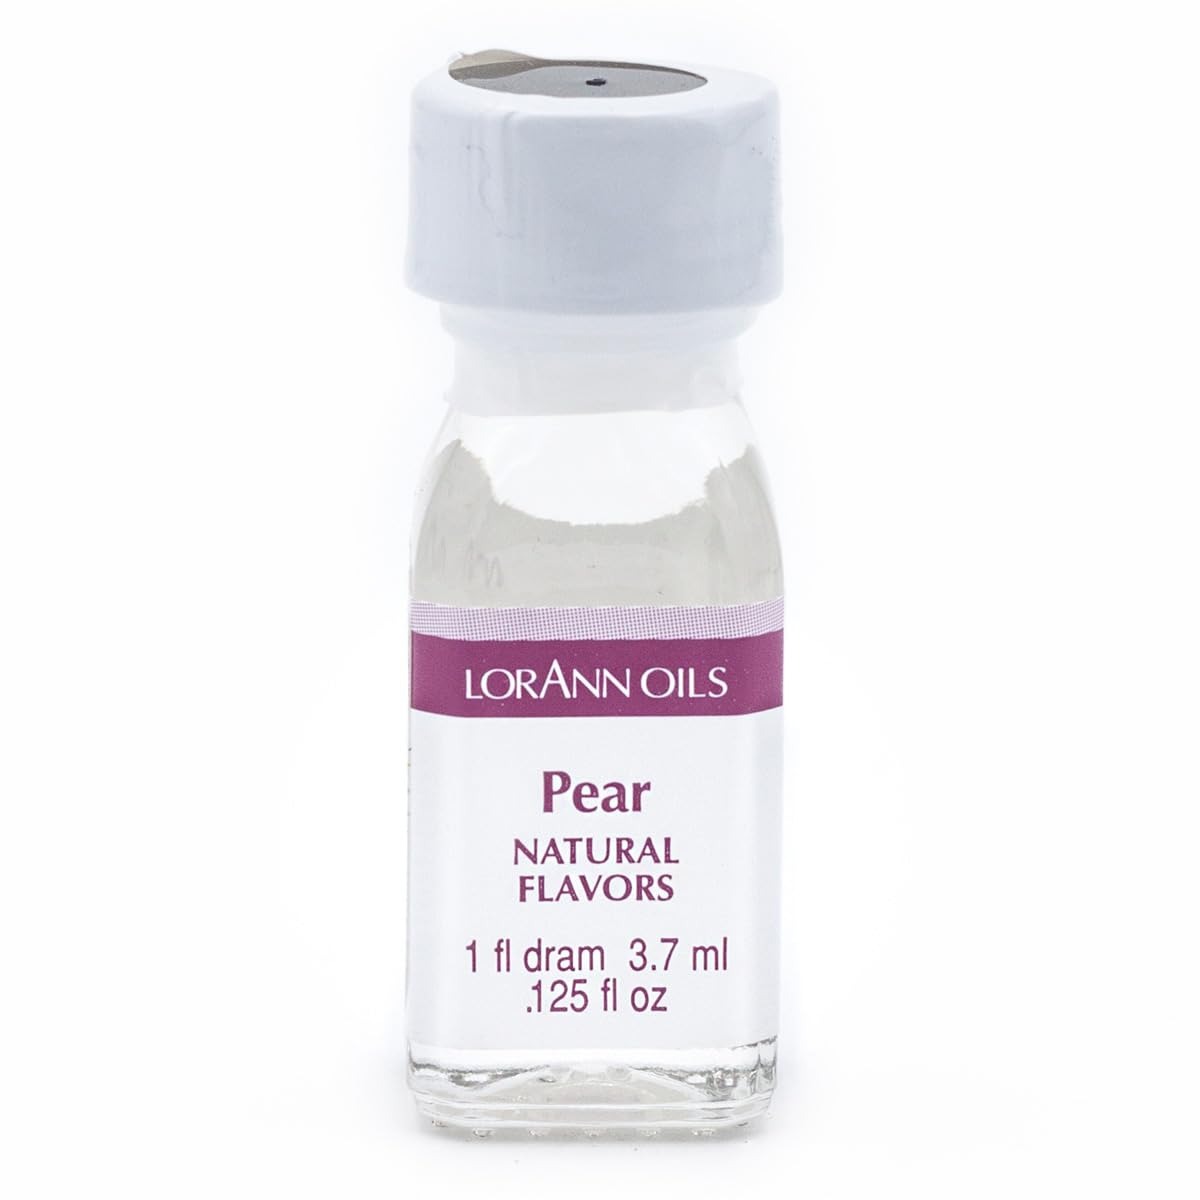
Item Name: LorAnn Pear SS Flavor, 1 dram bottle (.0125 fl oz - 3.7ml - 1 teaspoon)
Bullet Point 1: Pear, Natural Flavor has a mild, savory sweetness with a fresh fruit taste.
Bullet Point 2: Pear, Natural Flavor has a mild, savory sweetness with a fresh fruit taste.
Bullet Point 3: A little goes a long way! LorAnn’s super strength flavors are three to four times the strength of typical baking extracts. Feature in One Flavor Five Ways (Trifle, Dip, Churros, Cookies, Apple Pie Slices).
Bullet Point 4: A Dram is a small bottle that is the perfect size for 1 batch of homemade Hard Tack Candy (.125 fl oz approximately 1 teaspoon) Love the flavor and need a larger size? Most of the 100+ Super Strength flavors are availble in larger sizes. 1 ounce bottle contains approximately 6 teaspoons. -- 4 ounce bottle contains approximately 24 teaspoons -- 16 ounce and gallon are also available.
Bullet Point 5: Typical uses: hard candy, general candy making, cakes, cookies, frosting, ice cream and a wide variety of other baking and confectionery applications. Note: When substituting super strength flavors for extracts, use ¼ to ½ teaspoon for 1 teaspoon of extract.
Bullet Point 6: Kosher - Gluten Free - Made in USA
Product Description: Quality - LorAnn a Family Tradition Since 1962
Value: 1.0
Unit: Fl Oz

Price: 9.905